North Nicosia

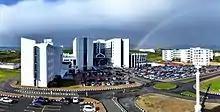
The Near East University Faculty of Medicine and the hospital

The city is home to a number of museums. The Dervish Pasha Mansion is similar in architecture to the Hadjigeorgakis Kornesios Mansion, reflecting typical late Ottoman urban architecture, and functions as an ethnographic museum today. It hosts artefacts relating to the Ottoman era and the archaeological history of Cyprus. Another example of a house preserved as such is the Lusignan House, reflecting the architecture of the Lusignan era and the Gothic style, and is furnished with Lusignan and Ottoman items.